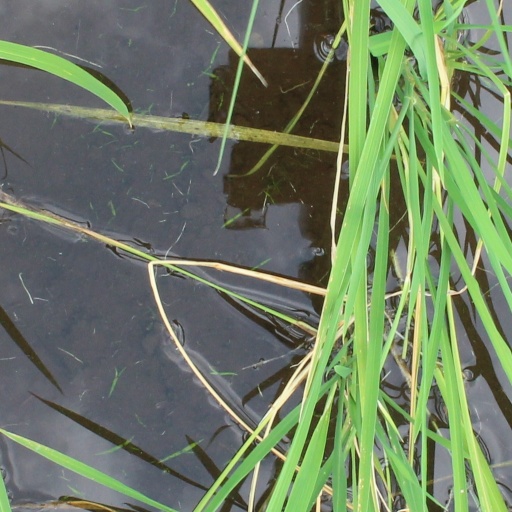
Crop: rice